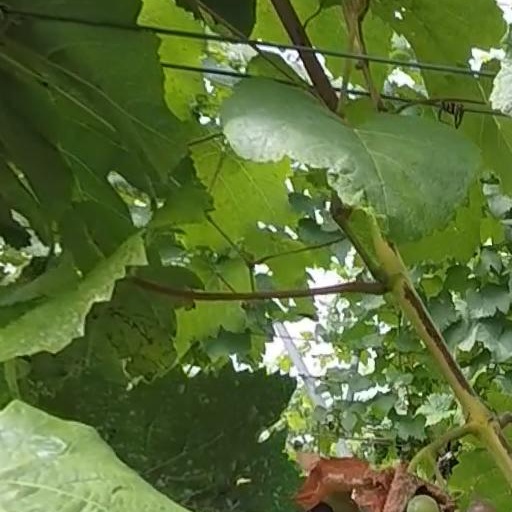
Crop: grape